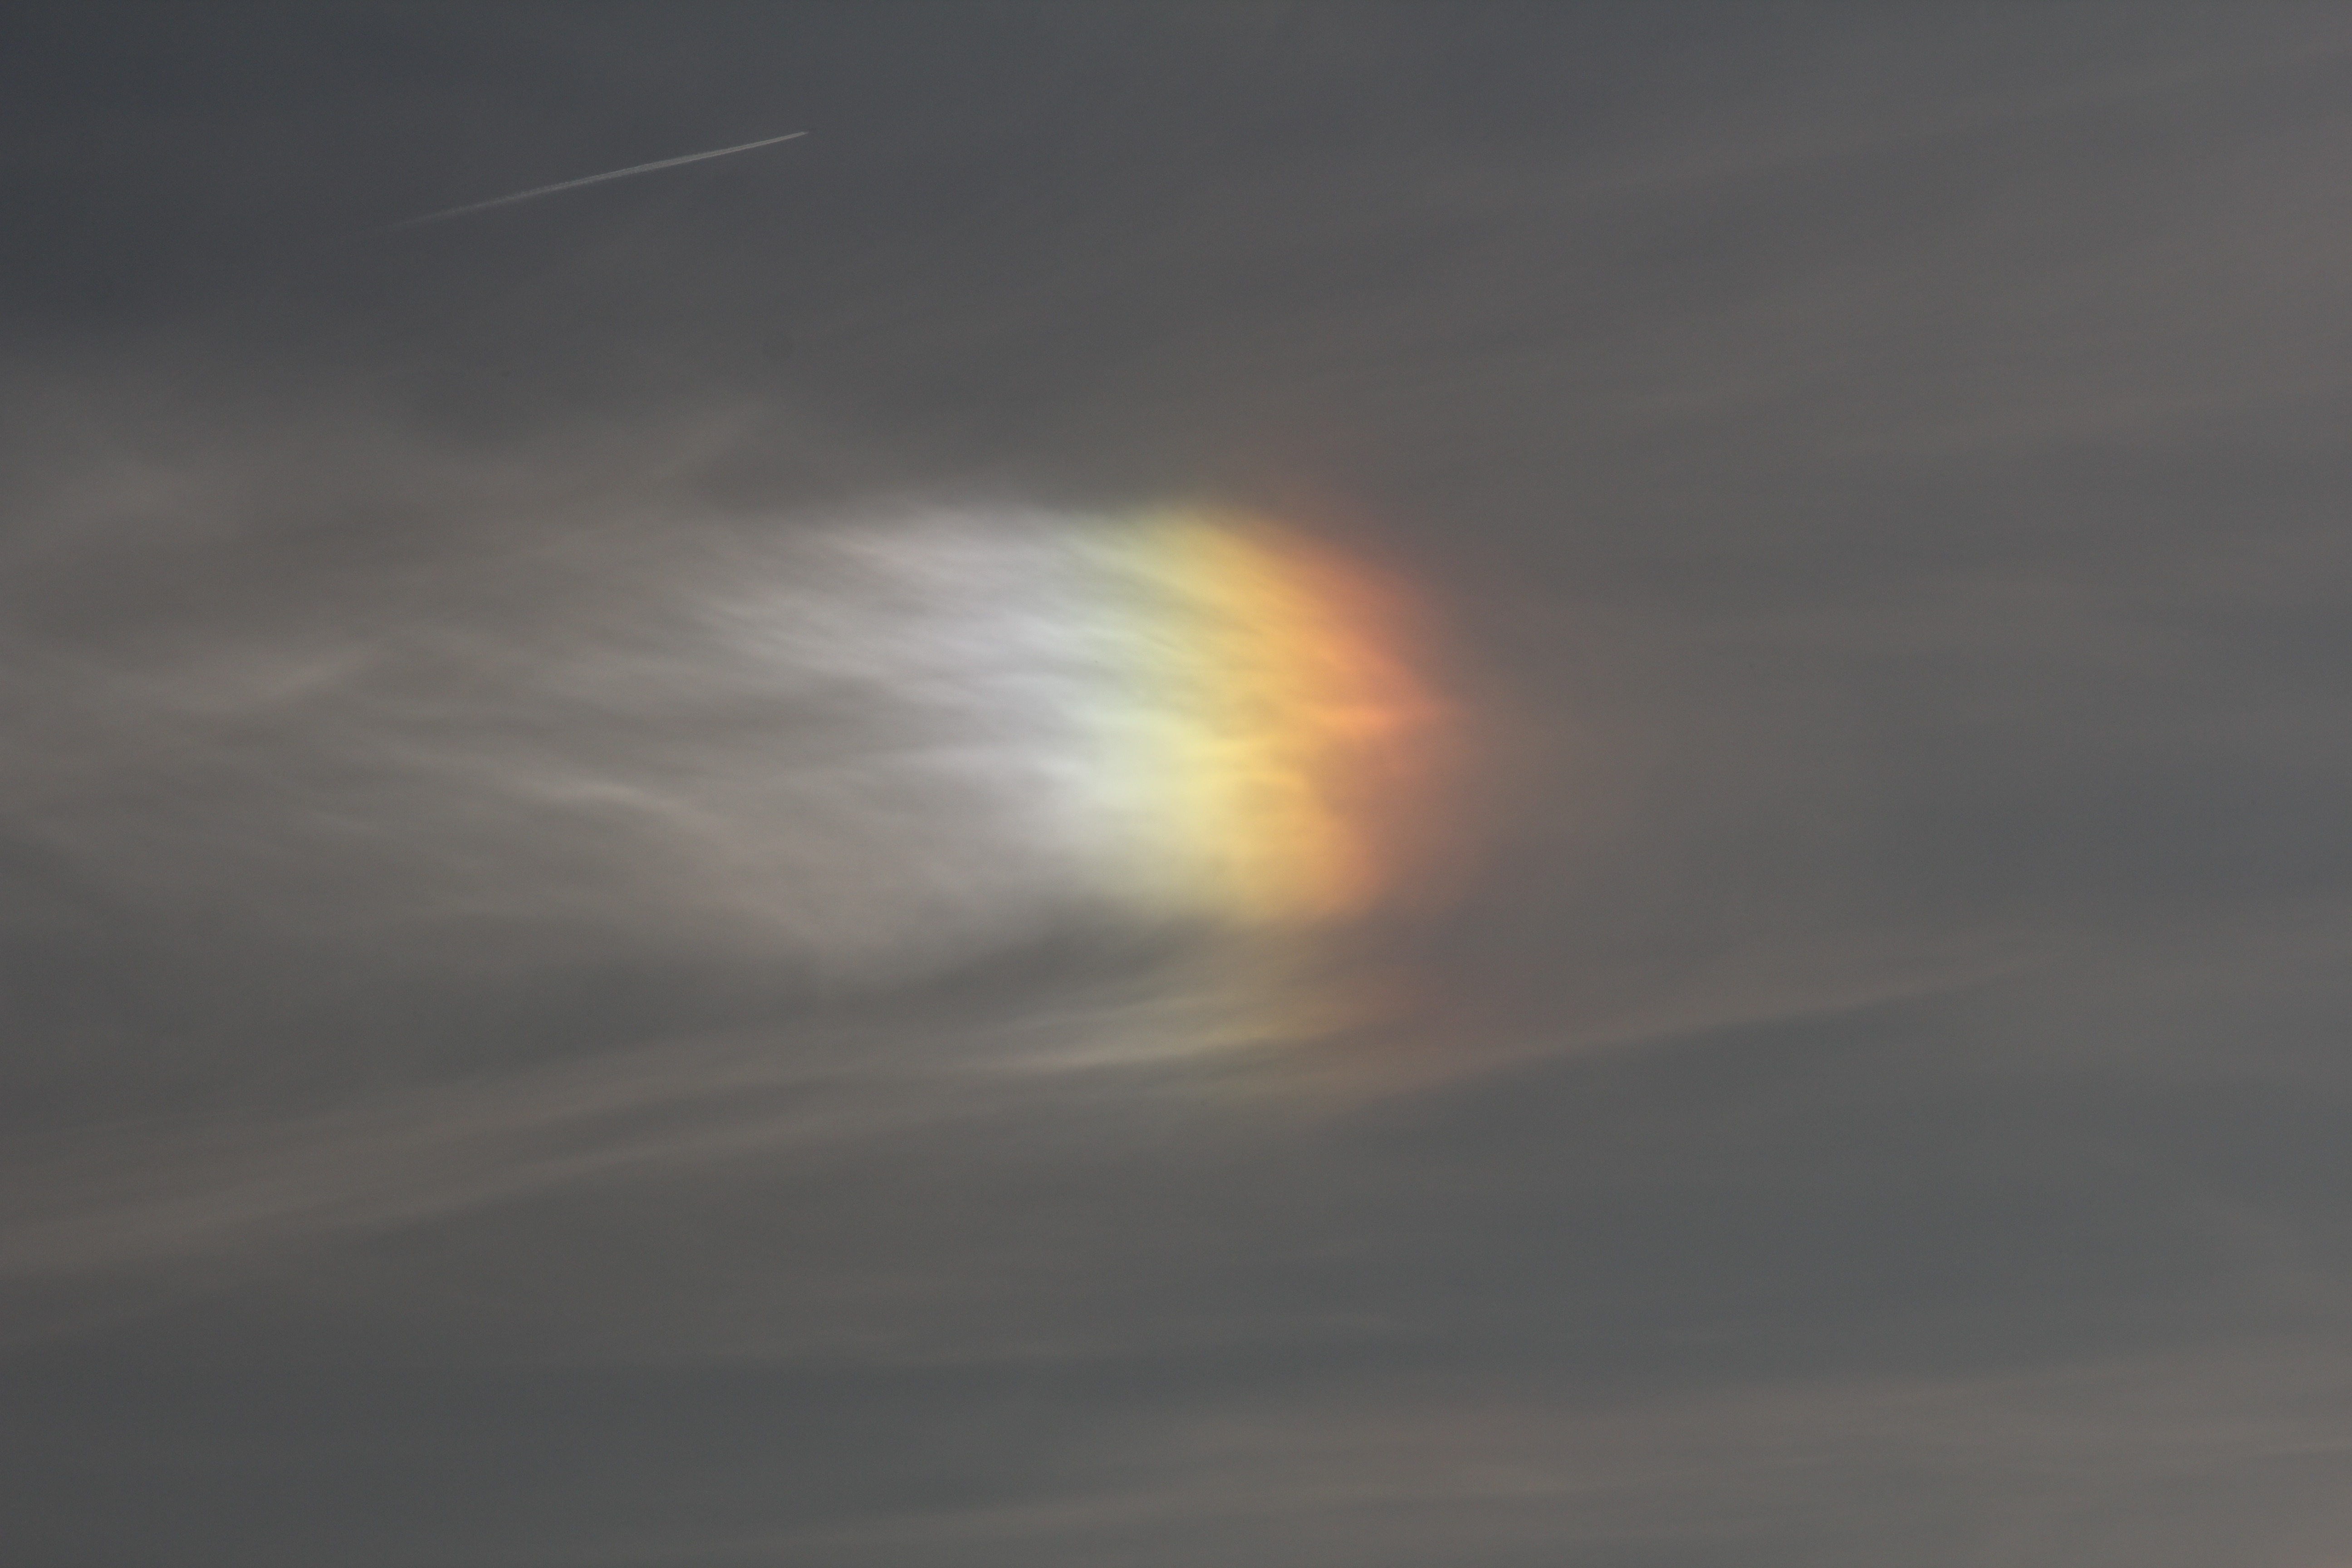
nature, cloud, sky, sun, sunrise, sunset, sunlight, dawn, atmosphere, lichtspiel, clouds, rainbow, sundog, iridescent, parhelia, light phenomenon, astronomical object, weather phenomenon, meteorological phenomenon, iridescent cloud, atmosphere of earth, haloerscheinung